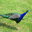
Label: bird